Kaalakkoothu

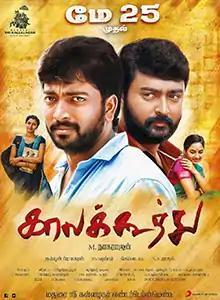
Theatrical release poster

Kaalakkoothu is a 2018 Indian Tamil language romantic drama film written and directed by M. Nagarajan. The film stars Prasanna, Kalaiyarasan, Dhansika, and Srushti Dange in the leading roles. Featuring music composed by Justin Prabhakaran, the film was released on 25 May 2018.